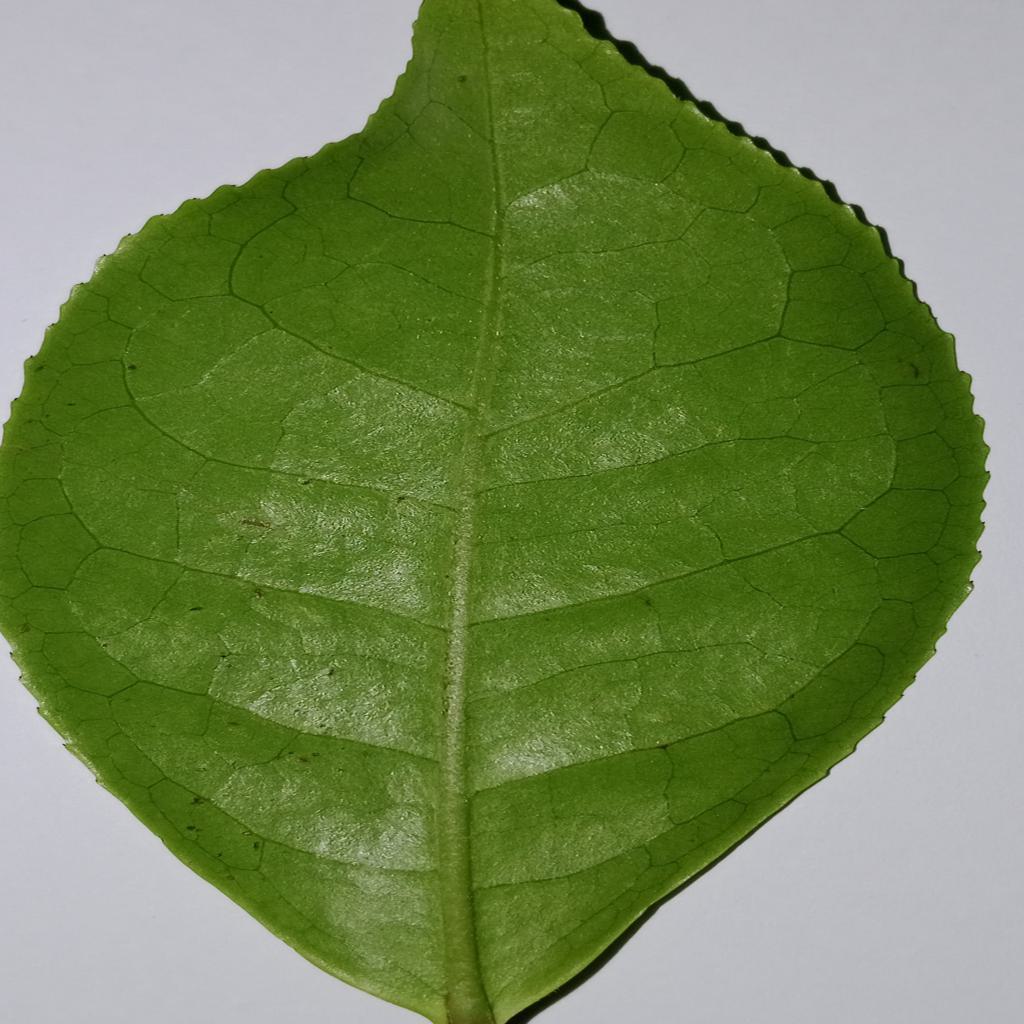
Label: Healthy